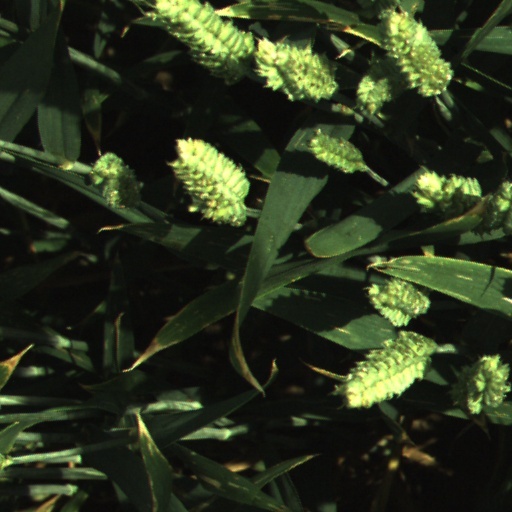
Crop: wheat